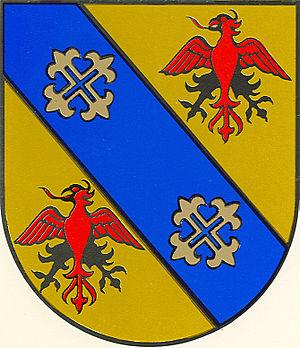
Armorial des Aviz